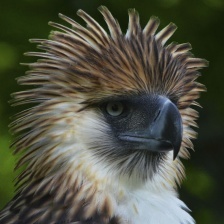
Species: PHILIPPINE EAGLE
Scientific name: PITHECOPHAGA JEFFERYI